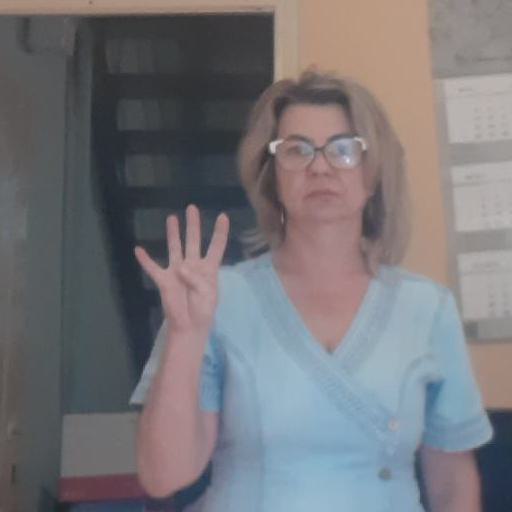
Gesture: four